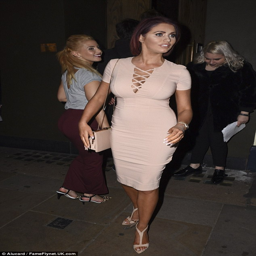
fashion week wardrobe : as well as changing her dress throughout the day , person also swapped up her accessories and shoes